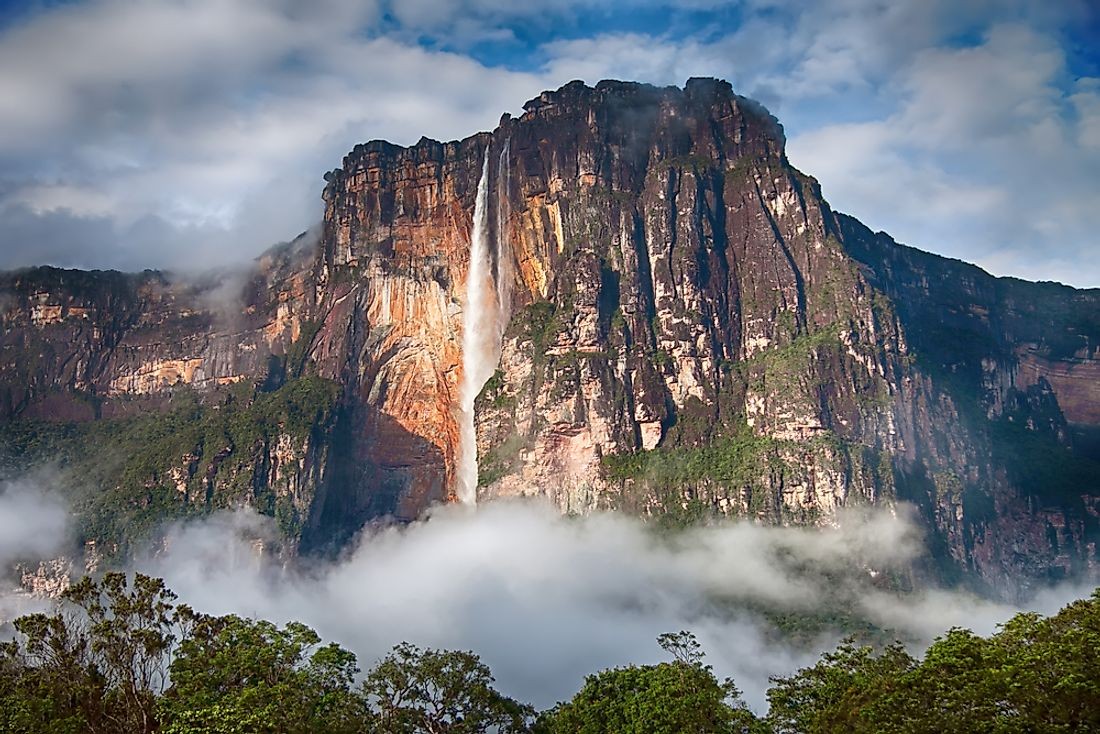
Landmark: Angel Falls